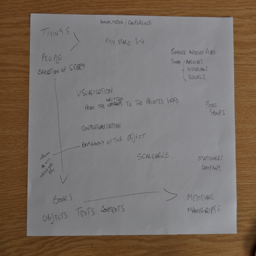
a sketched diagram on a large piece of white paper